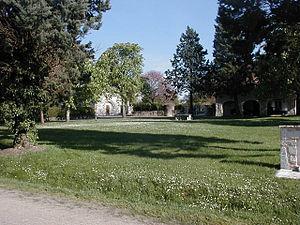
Monestier (Dordogne)
Monestier est une commune française située dans le département de la Dordogne, en région Nouvelle-Aquitaine.